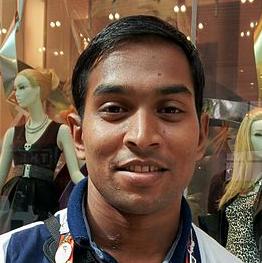
Age: 23